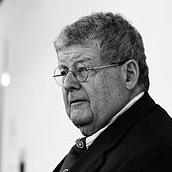
Age: 76